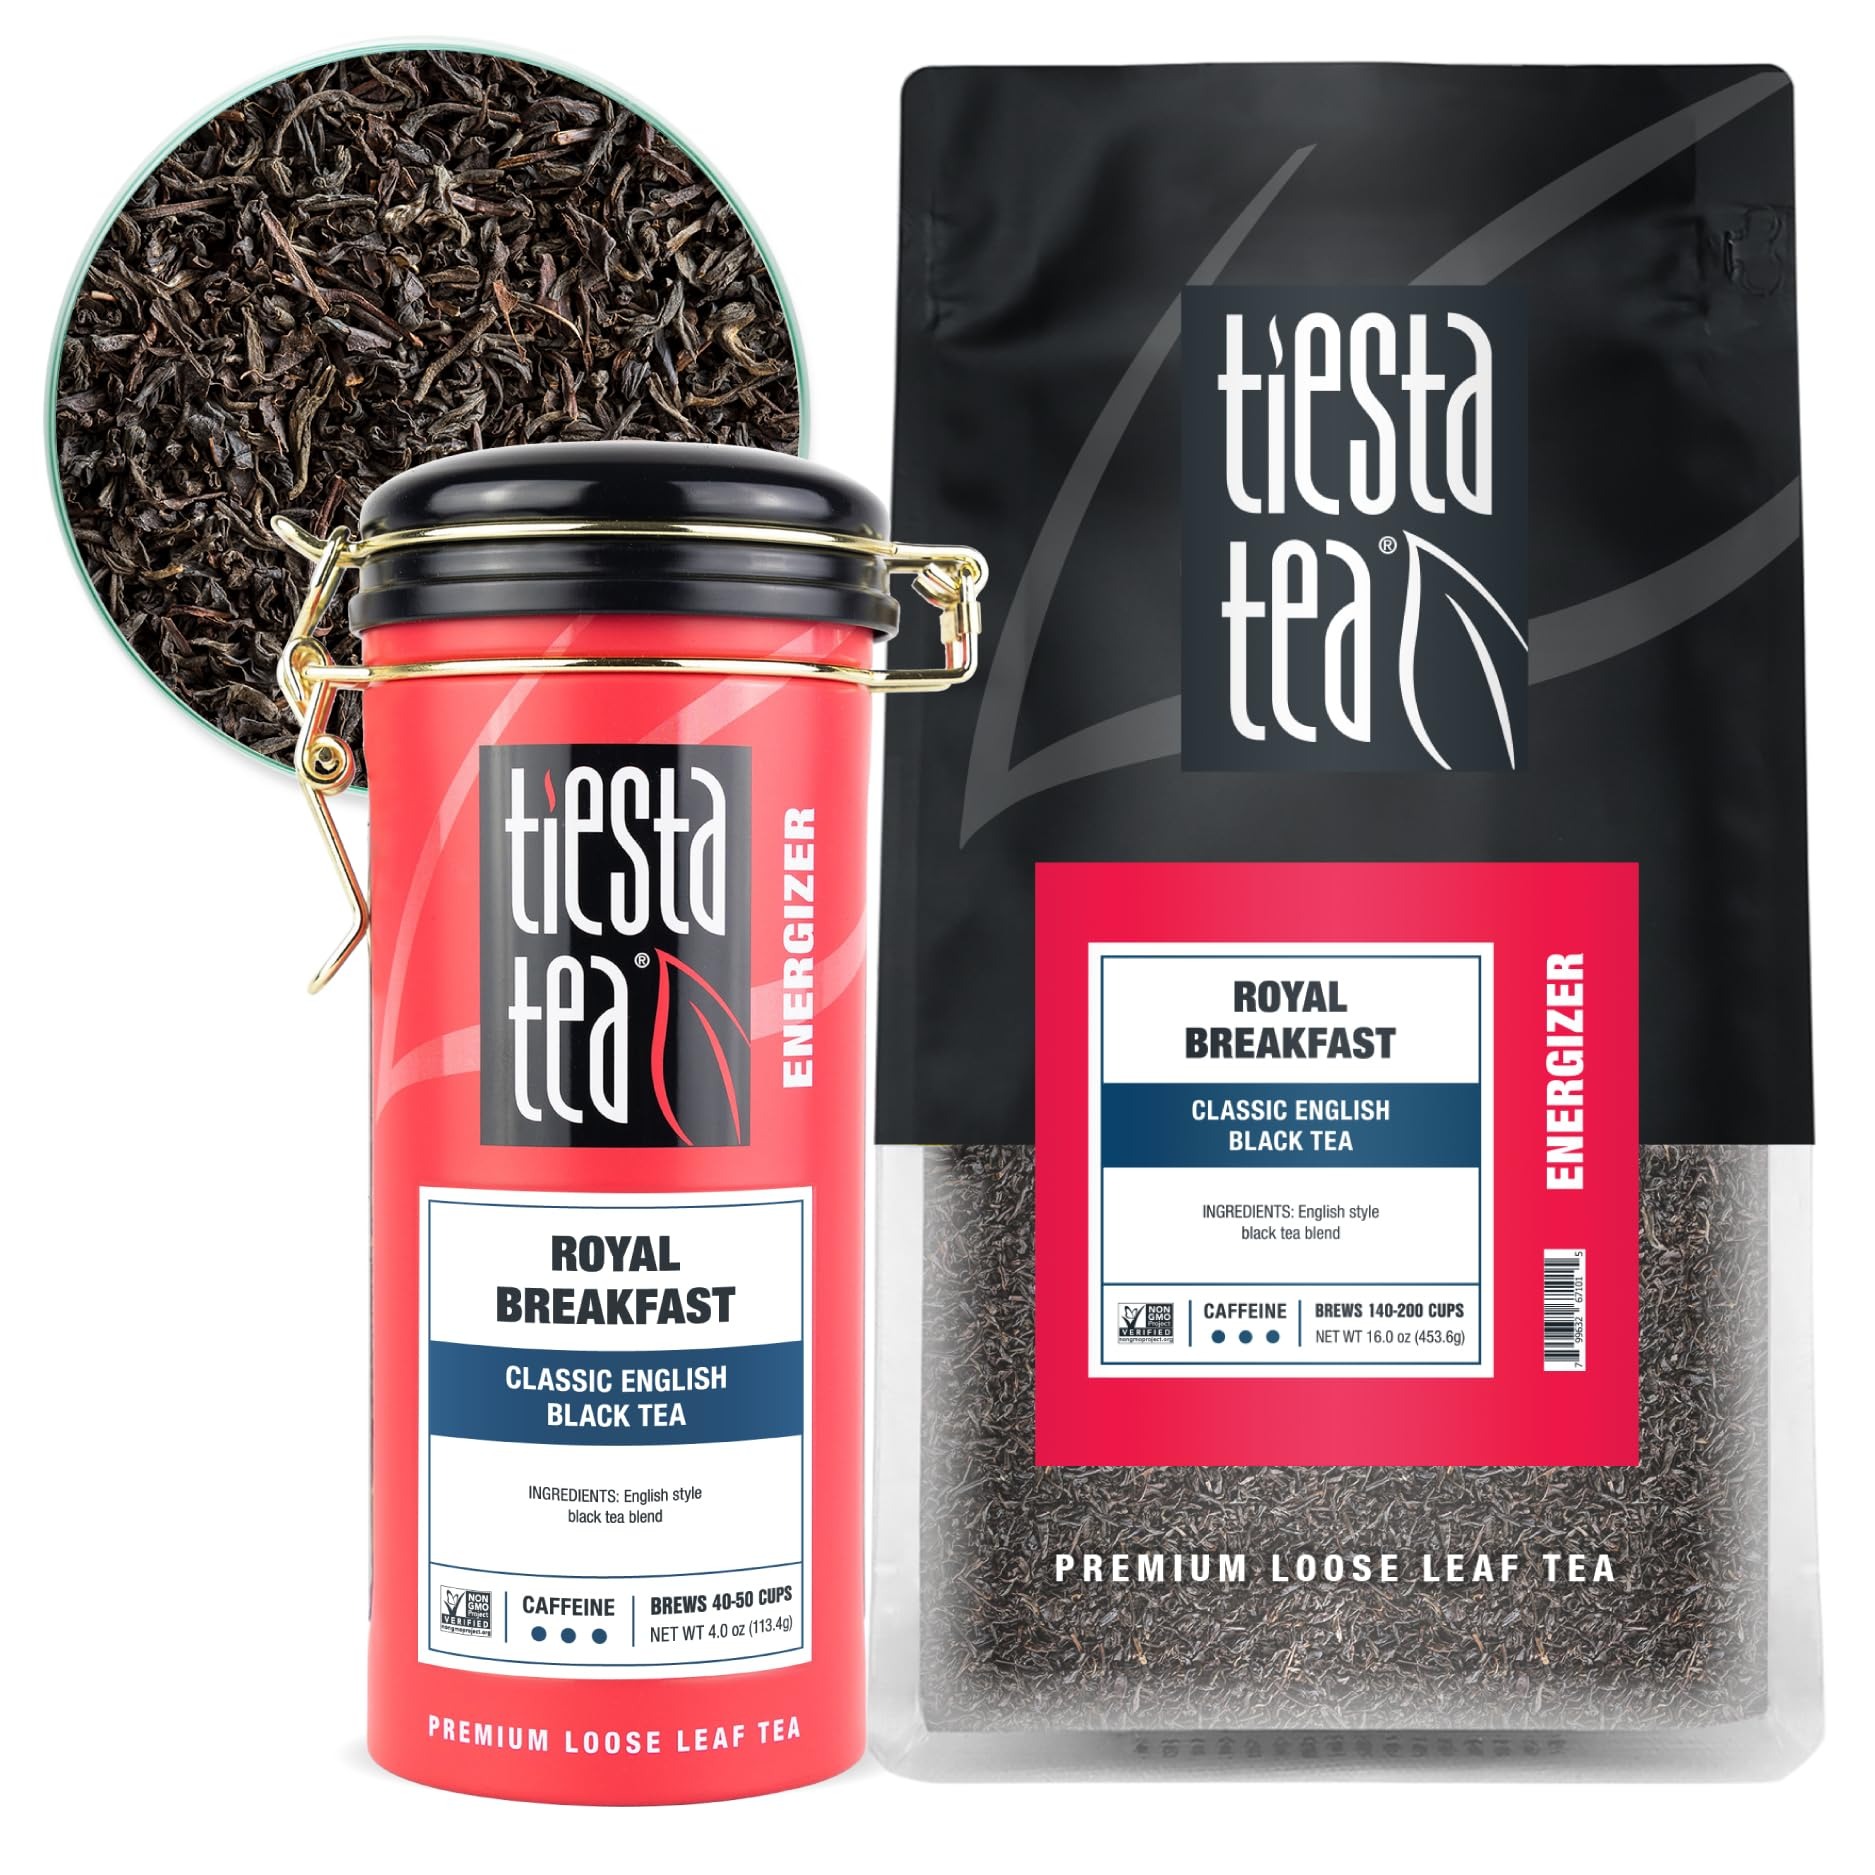
Item Name: Tiesta Tea - Royal Breakfast | Loose Leaf | Classic English Black Tea | Premium High Caffeine Blend | Make Hot or Iced & Brews Up to 250 Cups | 16oz Bulk Pouch & 4oz Refillable Tin Combo
Bullet Point 1: CLASSIC ENGLISH BLACK TEA: Our Classic English Black Tea is the embodiment of a classic English breakfast. This regal blend of robust teas delivers a bold and flavorful experience. Enjoy it hot or refreshingly iced, and relish the essence of summer with every sip.
Bullet Point 2: PREMIUM LOOSE LEAF TEA BLEND: Elevate your tea ritual with our crafted premium loose leaf blend. We've sourced the finest natural ingredients, including premium English style black tea blend, to awaken your senses.
Bullet Point 3: RESEALABLE BULK POUCH FOR TEA LOVERS: Our reusable pouch and tin combo is the perfect present for tea enthusiasts. Offering airtight storage, it ensures that your black loose leaf tea remains cozy and fresh for 140-200 cups.
Bullet Point 4: EFFORTLESS BREWING: Enjoy an easy brewing experience with our black loose leaf tea. Scoop 1.5 tsp of this loose leaf tea for every 8 oz of hot water at 195 degrees Fahrenheit. Allow to steep for 3-5 minutes to release the full spectrum of flavors.
Bullet Point 5: SEASONAL FLAVORS: Tiesta Tea’s loose-leaf blends are crafted to complement the vibrant, sunny days of Spring and Summer. These refreshing and aromatic flavors are perfect for sipping on warm afternoons, whether you’re unwinding at home or enjoying time outdoors with friends.
Product Description: Experience the rich world of loose leaf tea, where each sip becomes a sensory journey. Unlike constrained single-serve tea bags, loose leaf tea offers an authentic visual and flavorful delight while unlocking the full spectrum of health benefits. It's simplicity at its finest, a treat for both your eyes and taste buds. Once you embrace the authenticity of black loose leaf, you'll never look back. To fully savor this experience, choose from options like tea filters, reusable tea balls, brew baskets, or the Tiesta Tea Brewmaster. Our quest for excellence takes us worldwide to source the finest ingredients - traditional Japanese green tea, organic Indian black and green teas, and rich Chinese oolong. We complement these with fruits, flowers, and spices. Elevate your tea rituals with Tiesta Tea's loose leaf offerings and embark on a journey of flavor, aroma, and wellness, redefining your tea experience one loose leaf at a time.
Value: 20.0
Unit: Ounce

Price: 49.95